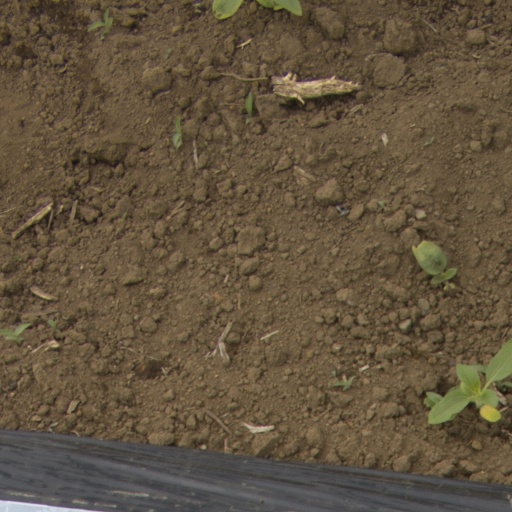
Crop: Jerusalem artichoke